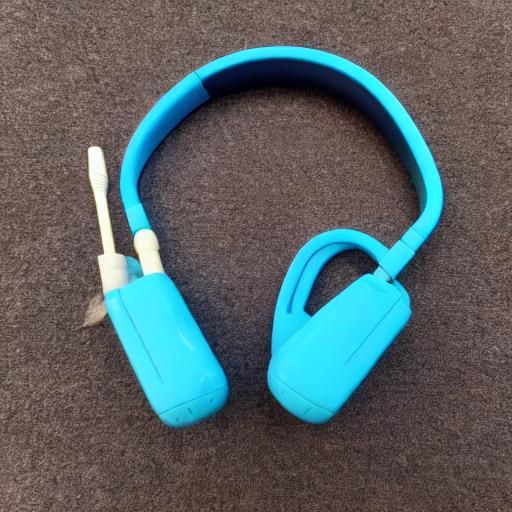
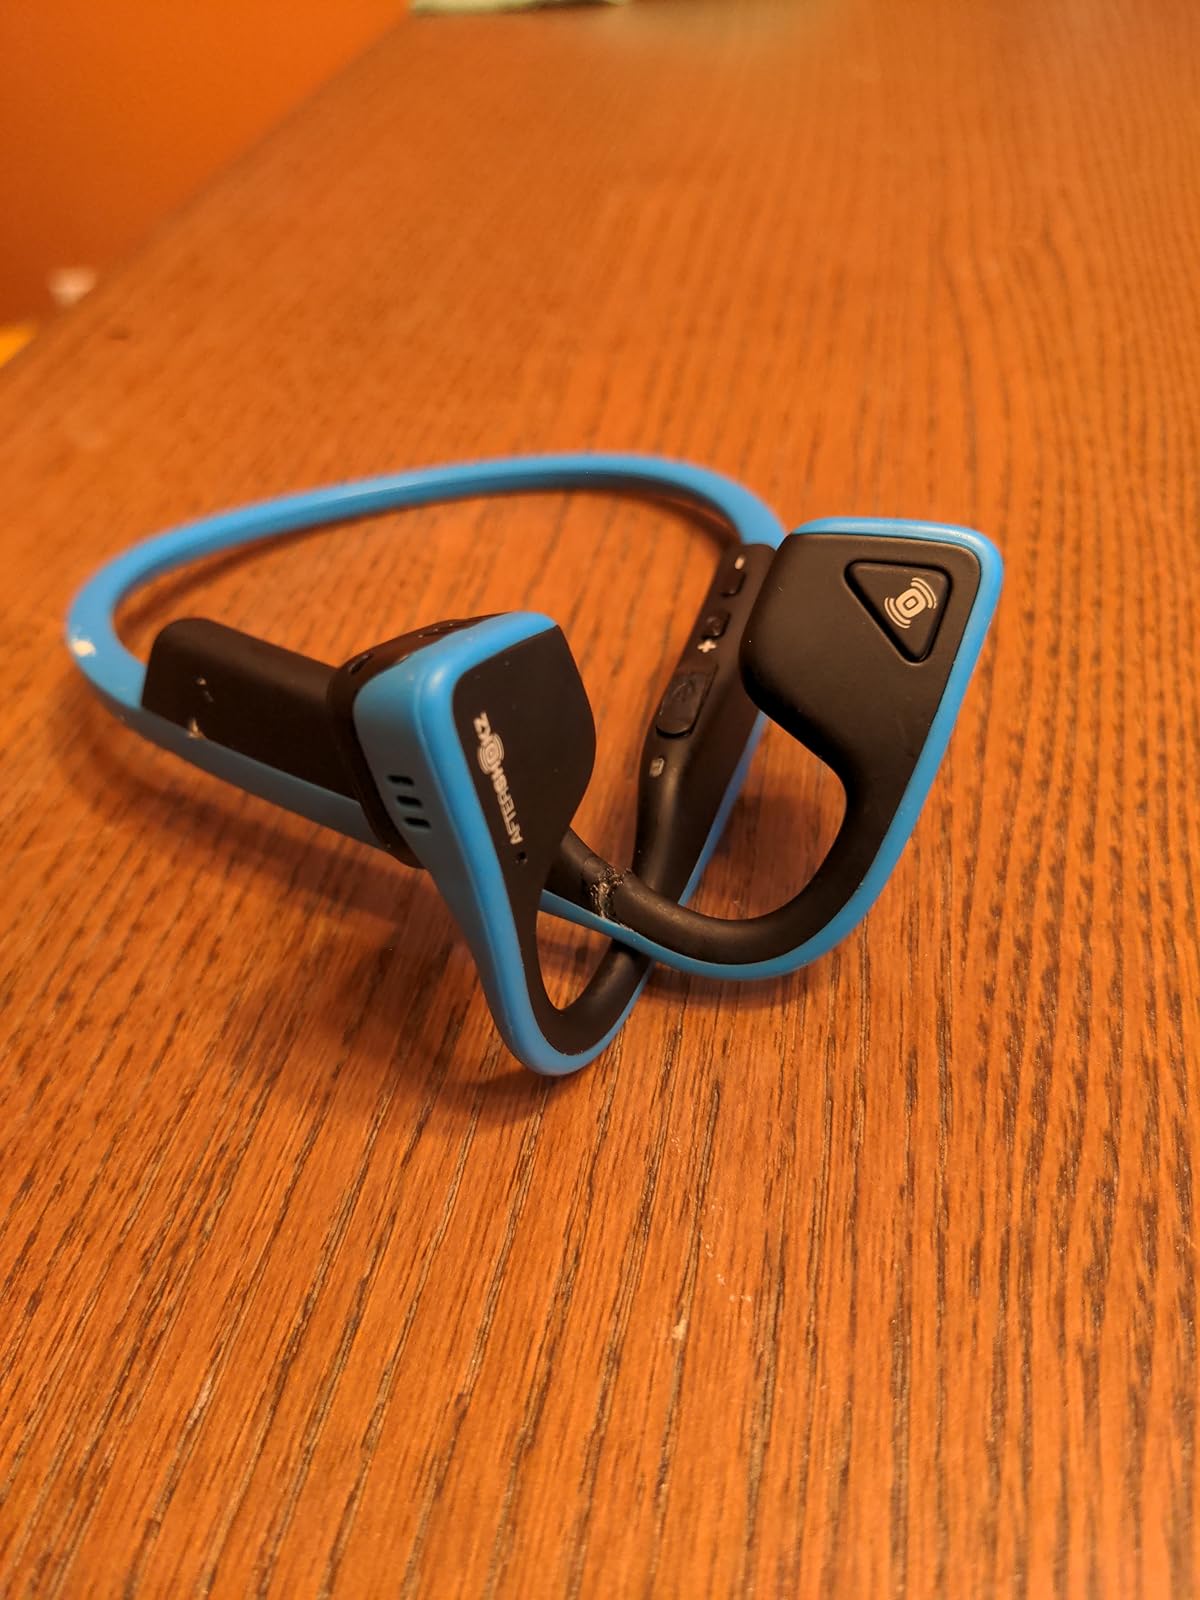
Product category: headphones
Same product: no